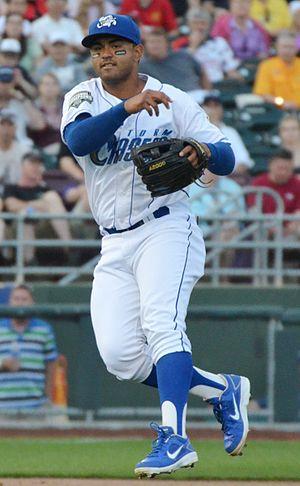
Christian Anthony Colón est un joueur d'arrêt-court et de deuxième but des Royals de Kansas City de la Ligue majeure de baseball.